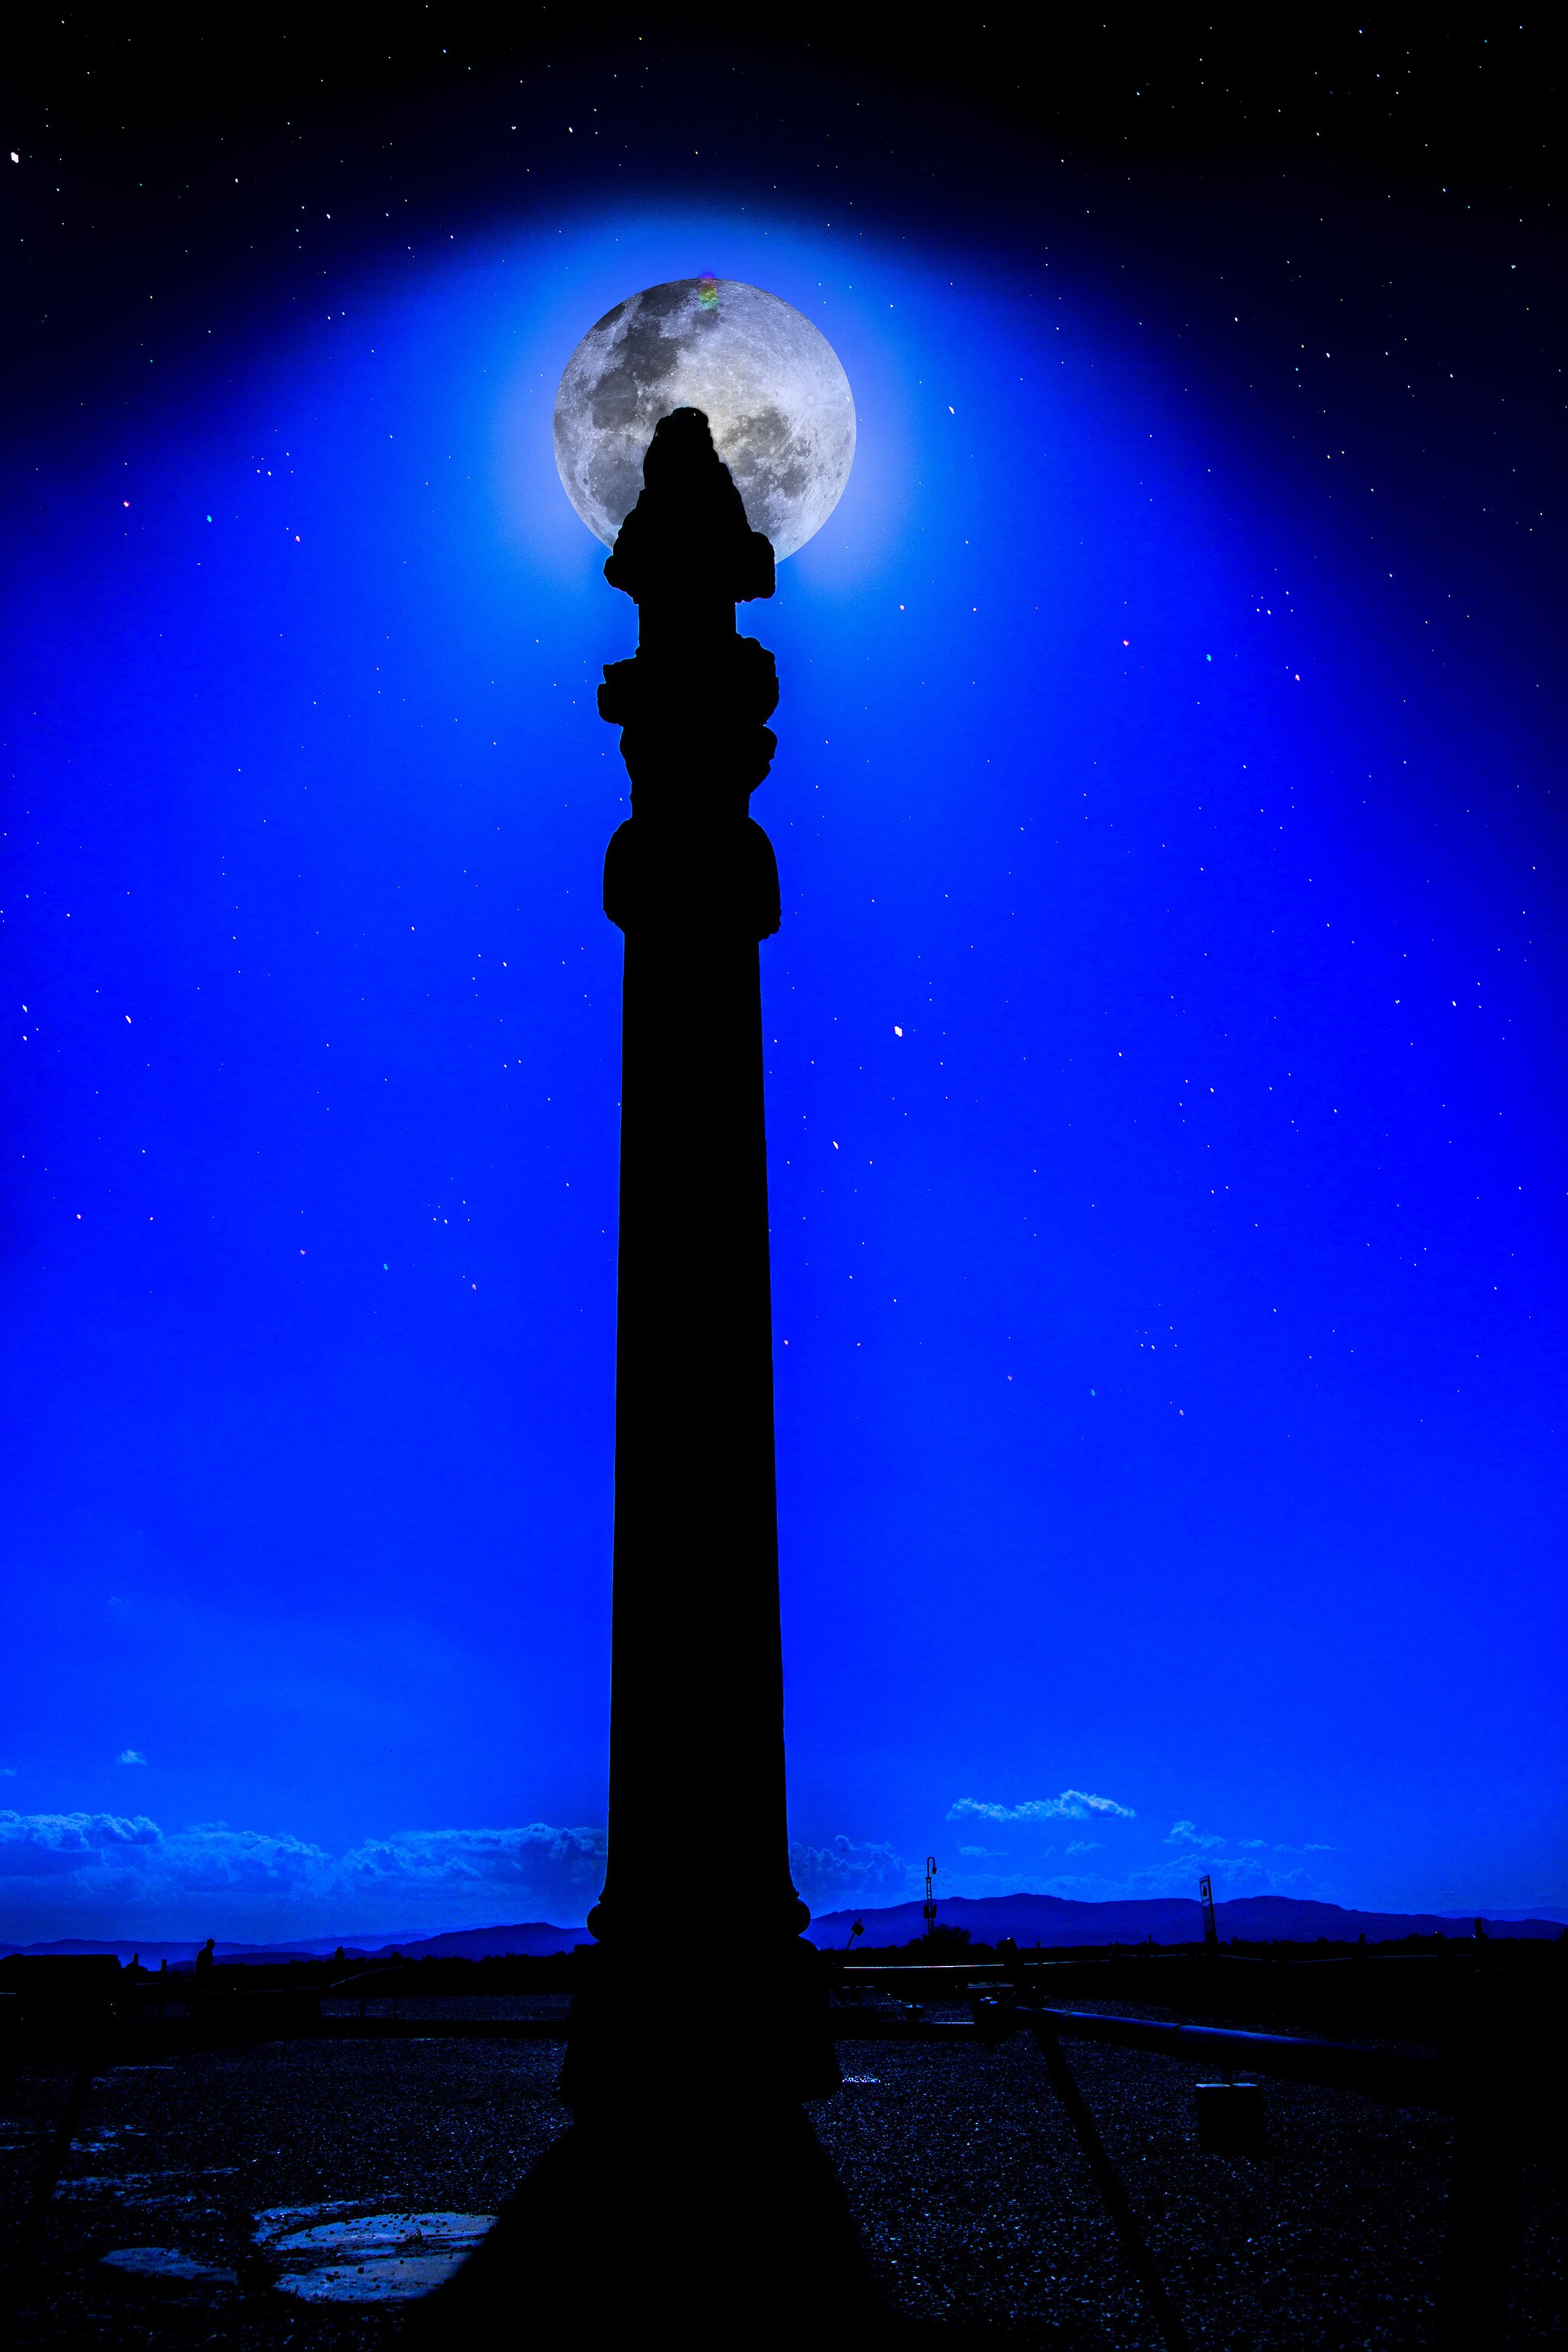
Title: Persepolis 3. Iran
Date: 2019-04-08 15:49:00
Categories: Columns in Persepolis, Self-published work, Cultural heritage monuments in Iran with known IDs, Night in Persepolis, Uploaded via Campaign:wlm-ir, Images from Wiki Loves Monuments in Marvdasht, 2019 in Persepolis, Iran photographs taken on 2019-04-08, Images from Wiki Loves Monuments 2020, Images from Wiki Loves Monuments 2020 in Iran